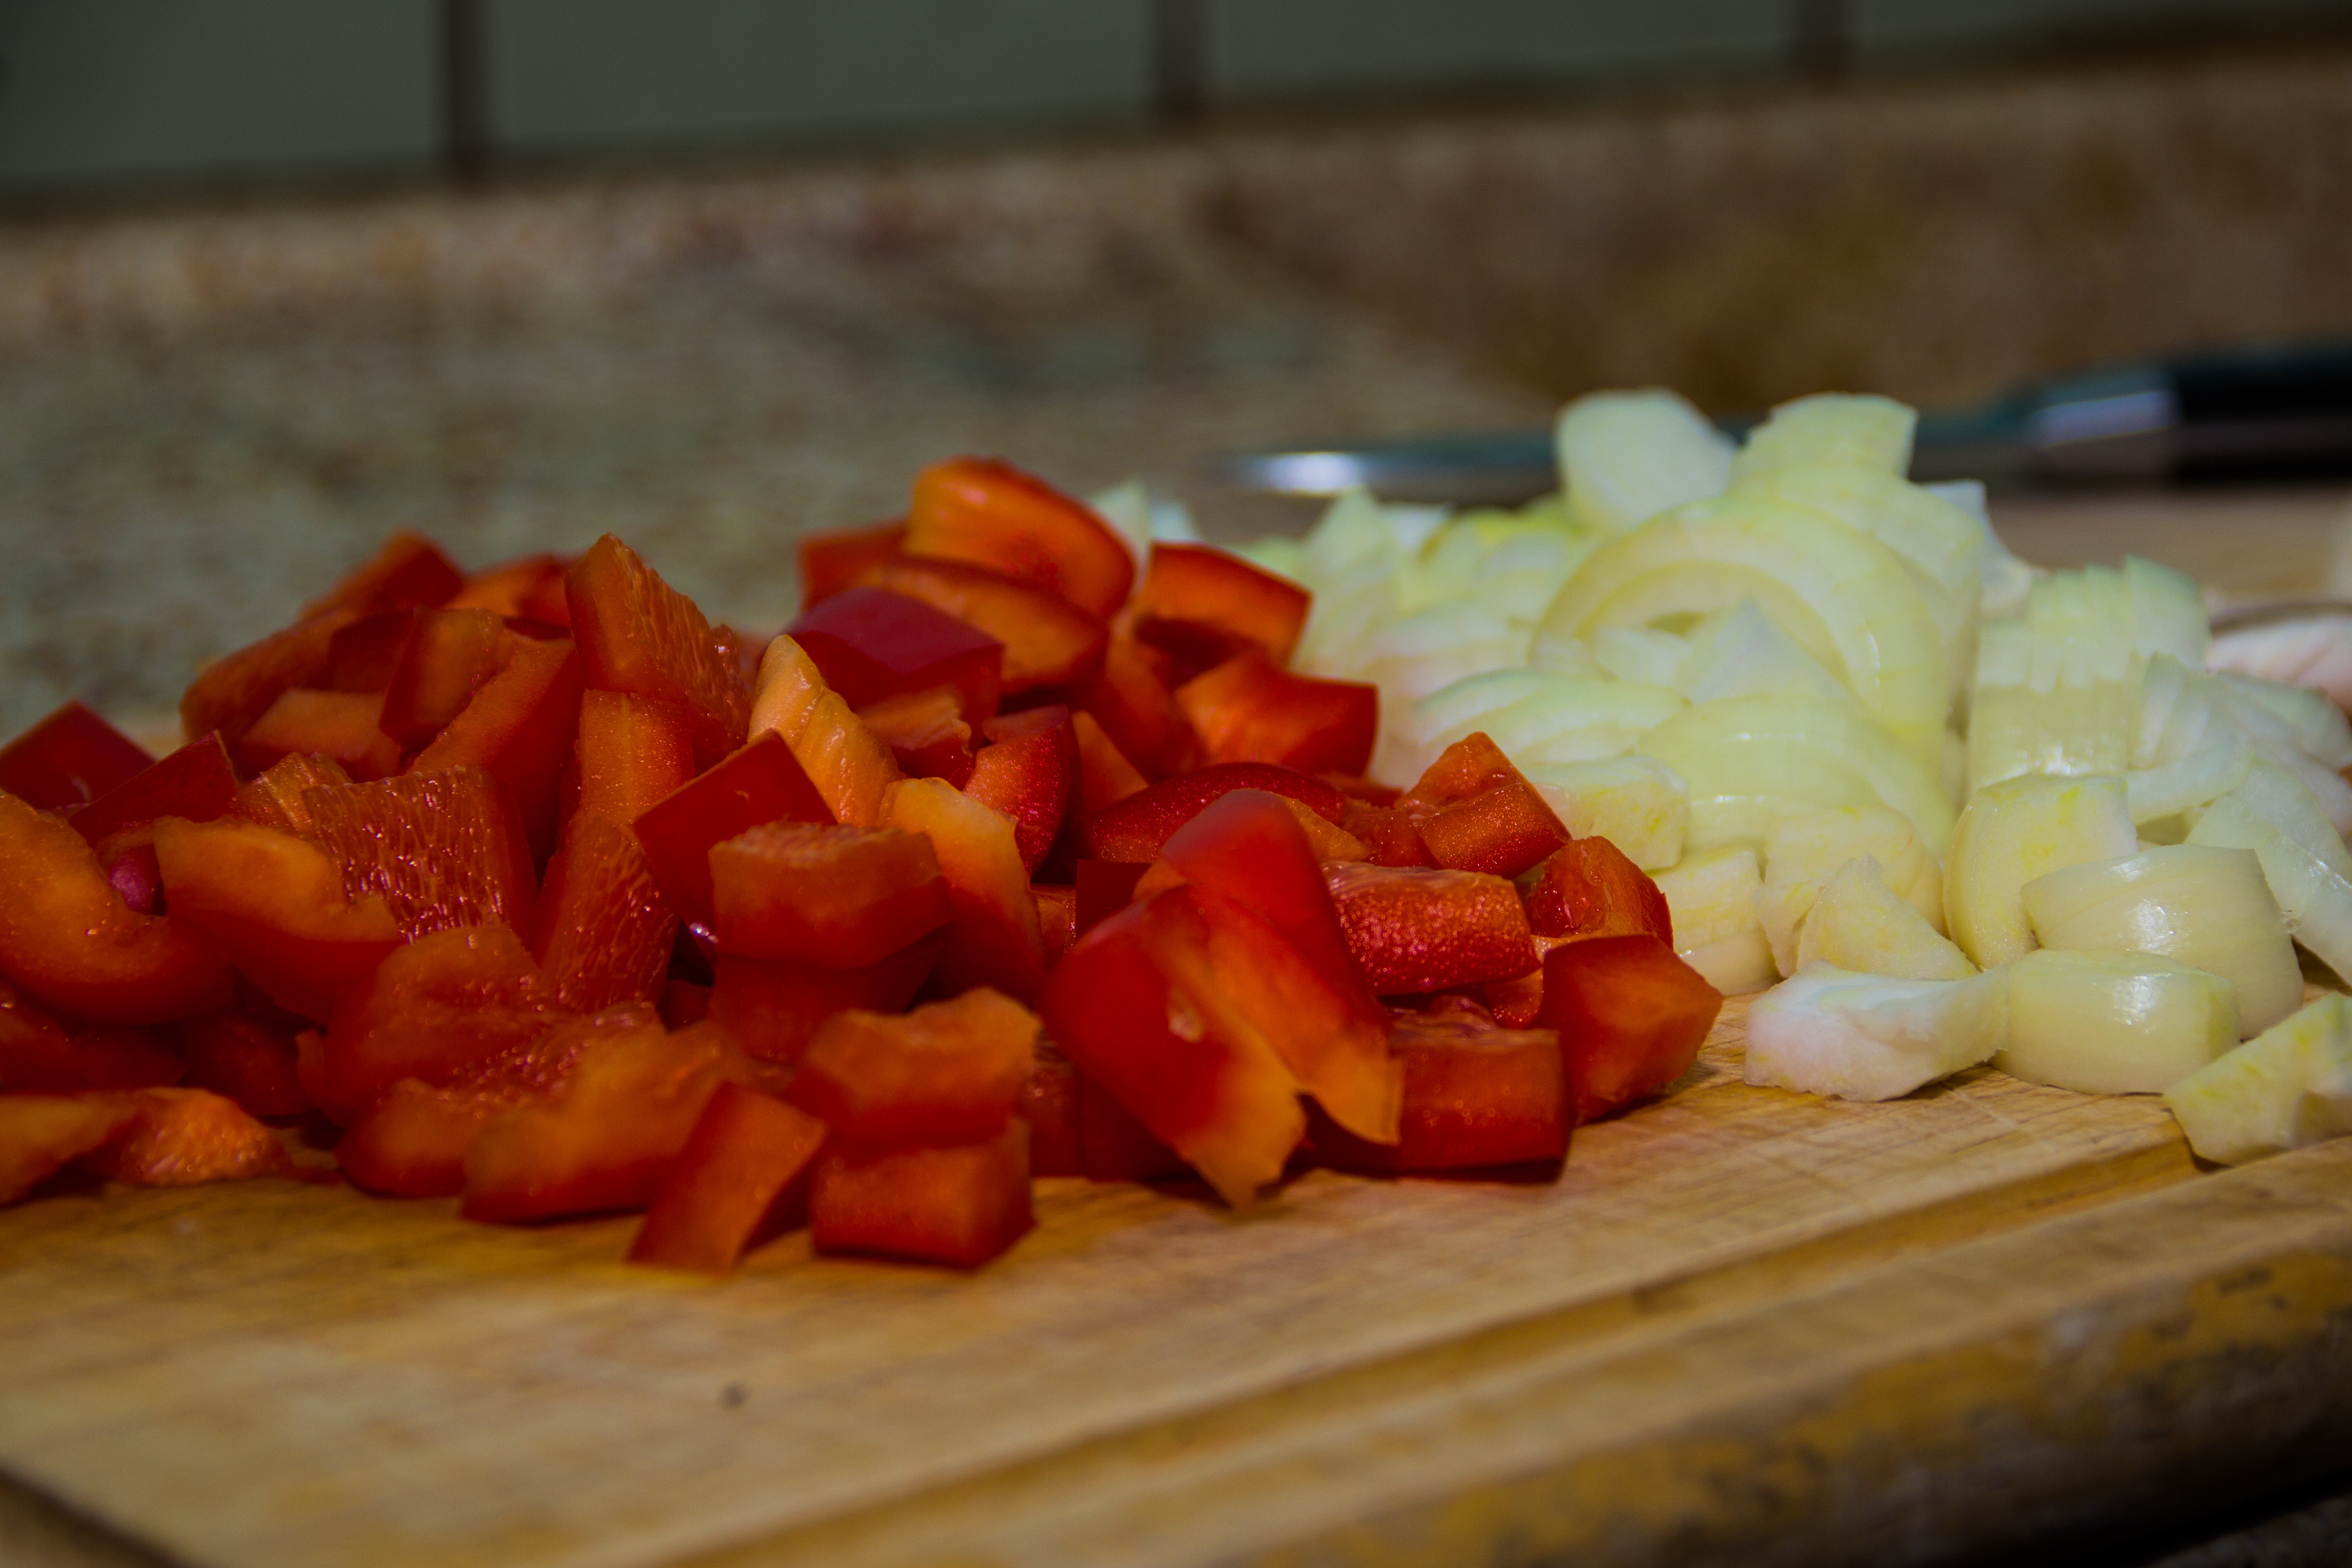
plant, dish, food, red, cooking, ingredient, produce, vegetable, fresh, kitchen, healthy, cut, cutting, dinner, cutting board, raw, paprika, organic, supper, ui, flowering plant, broach, hot meal, land plant, potato and tomato genus, evening meal, green feeds, arumugam